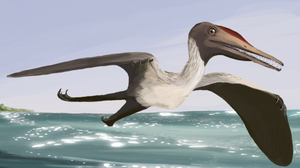
Les ptérosaures sont un ordre éteint de reptiles volants qui ont existé pendant presque toute la durée du Mésozoique : du Trias supérieur, il y a 230 millions d’années, jusqu'à la fin du Crétacé, il y a 66 Ma.